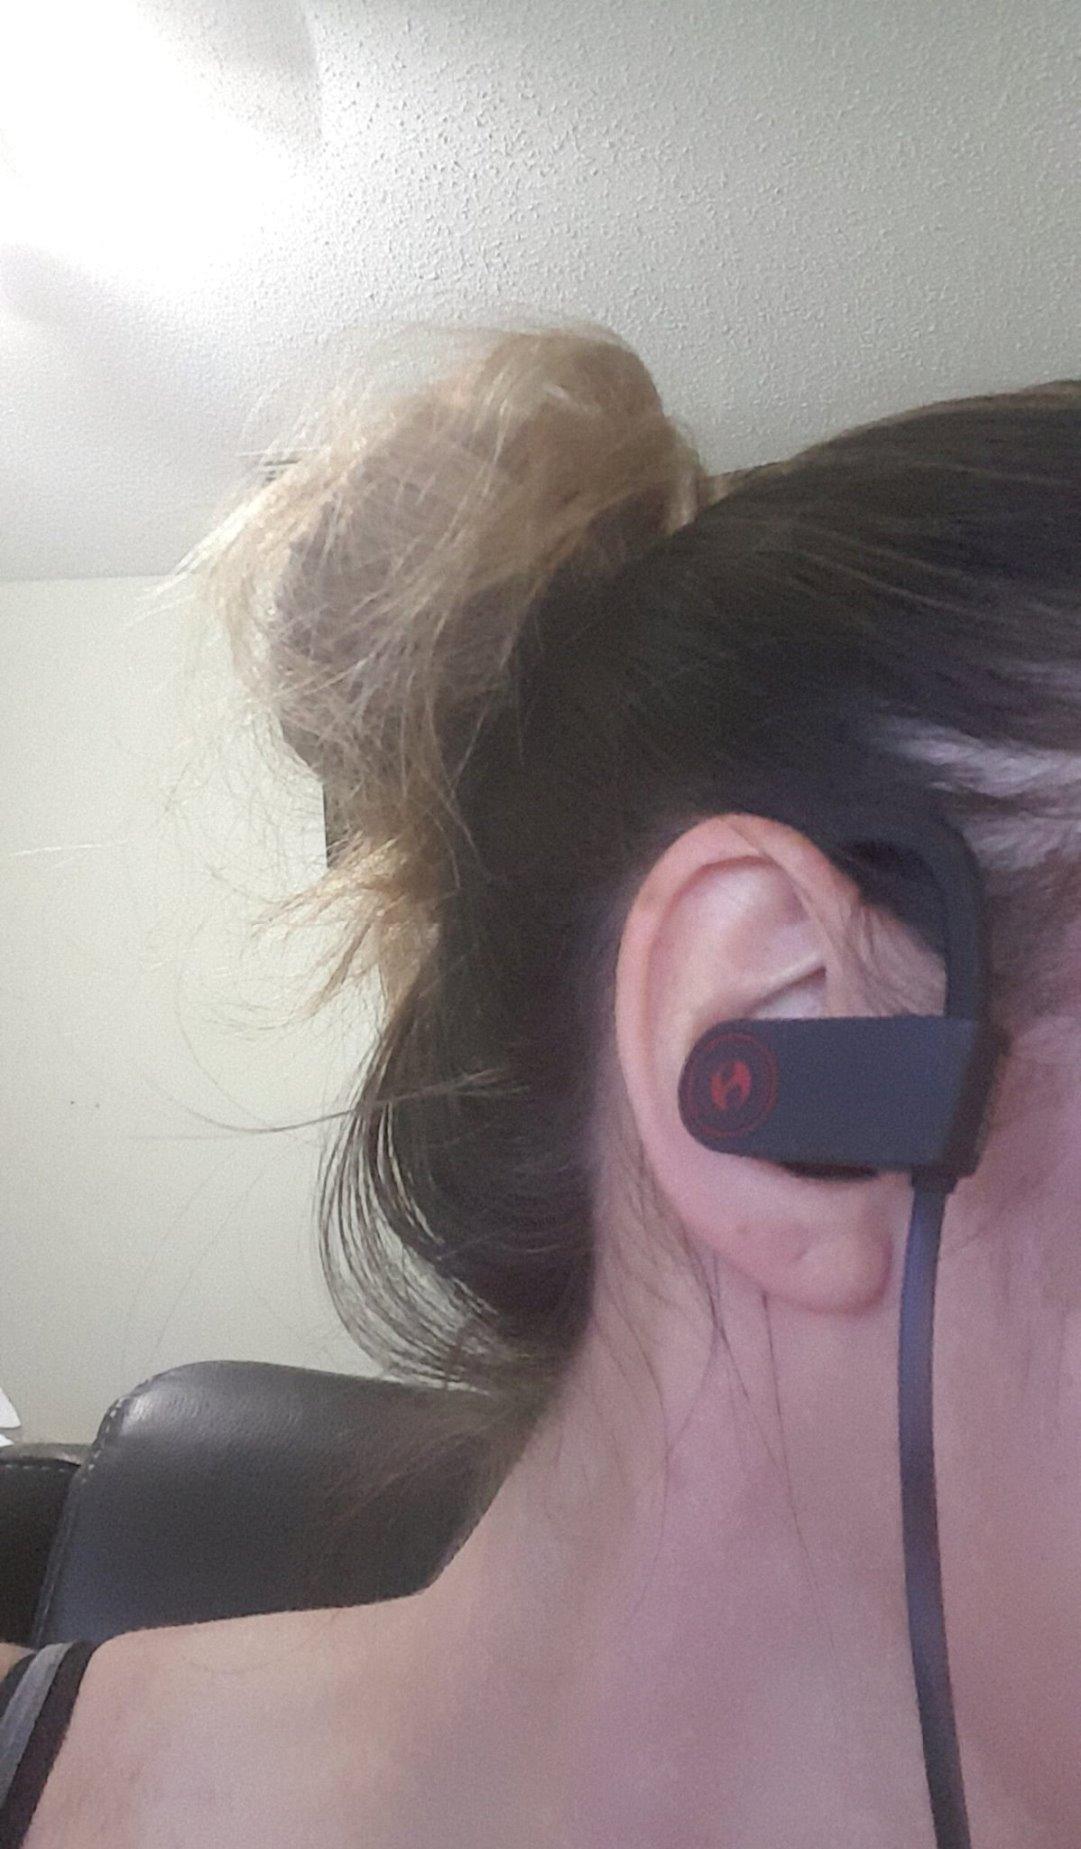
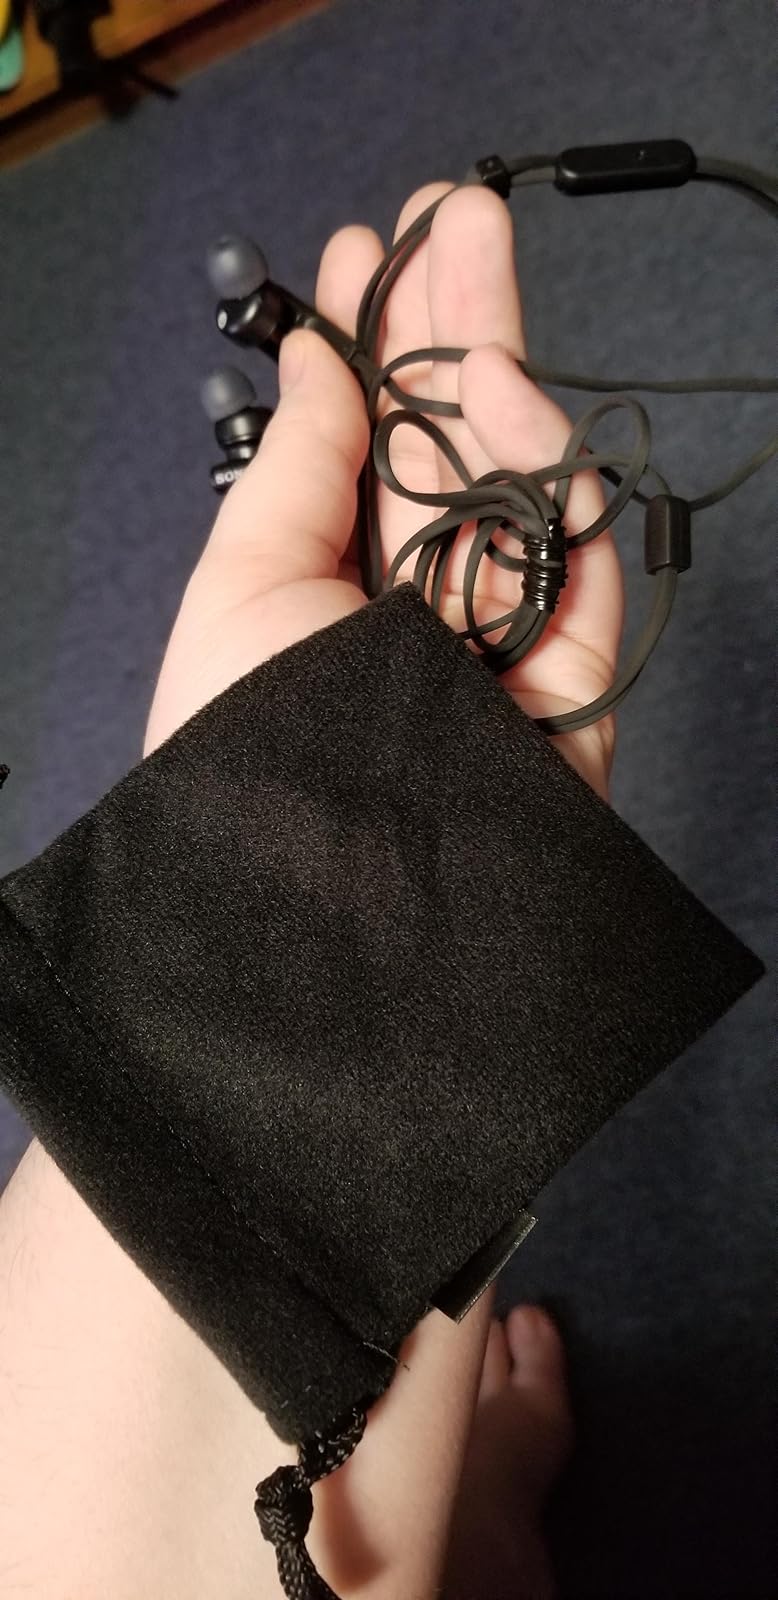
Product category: headphones
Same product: no